Houjie

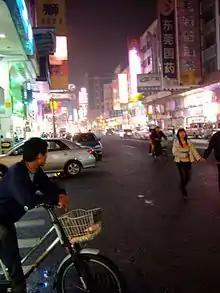
A nighttime street scene in Houjie

As of 2020, Houjie's gross domestic product (GDP) totaled 41.572 billion RMB. The same year, consumer retail sales in Houjie totaled 7.246 billion RMB. Major companies with operations in Houjie include Samsung and Tyco.